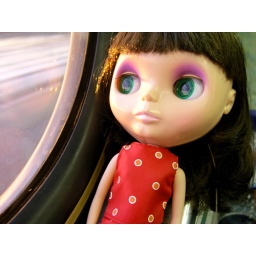
She will go home by train